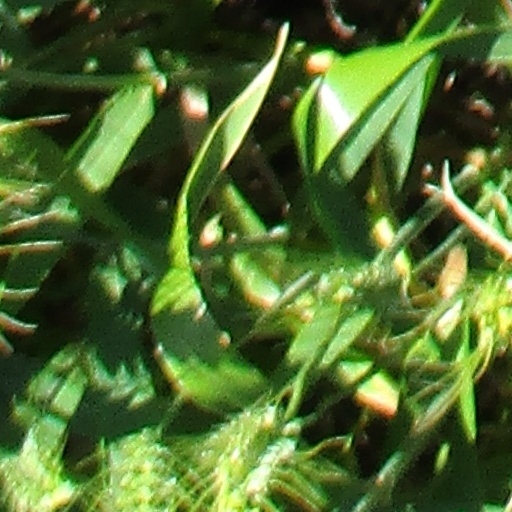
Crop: wheat